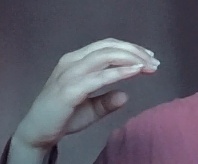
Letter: jeem